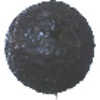
Label: Avocado ripe 1